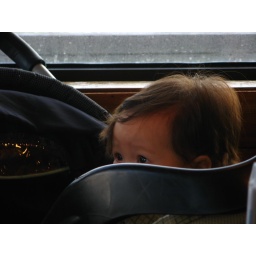
She's in her car seat in the stroller.